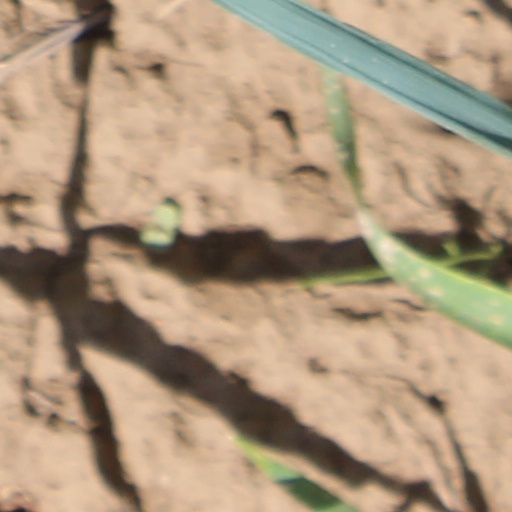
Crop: wheat